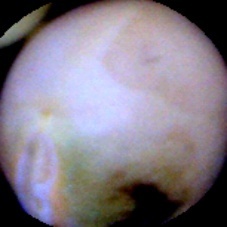
Label: Immature